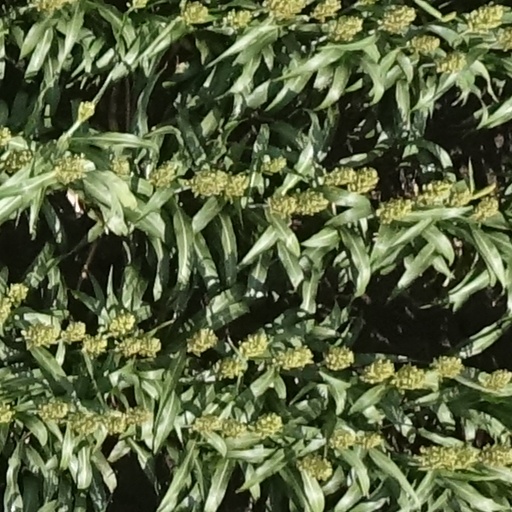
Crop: sorghum